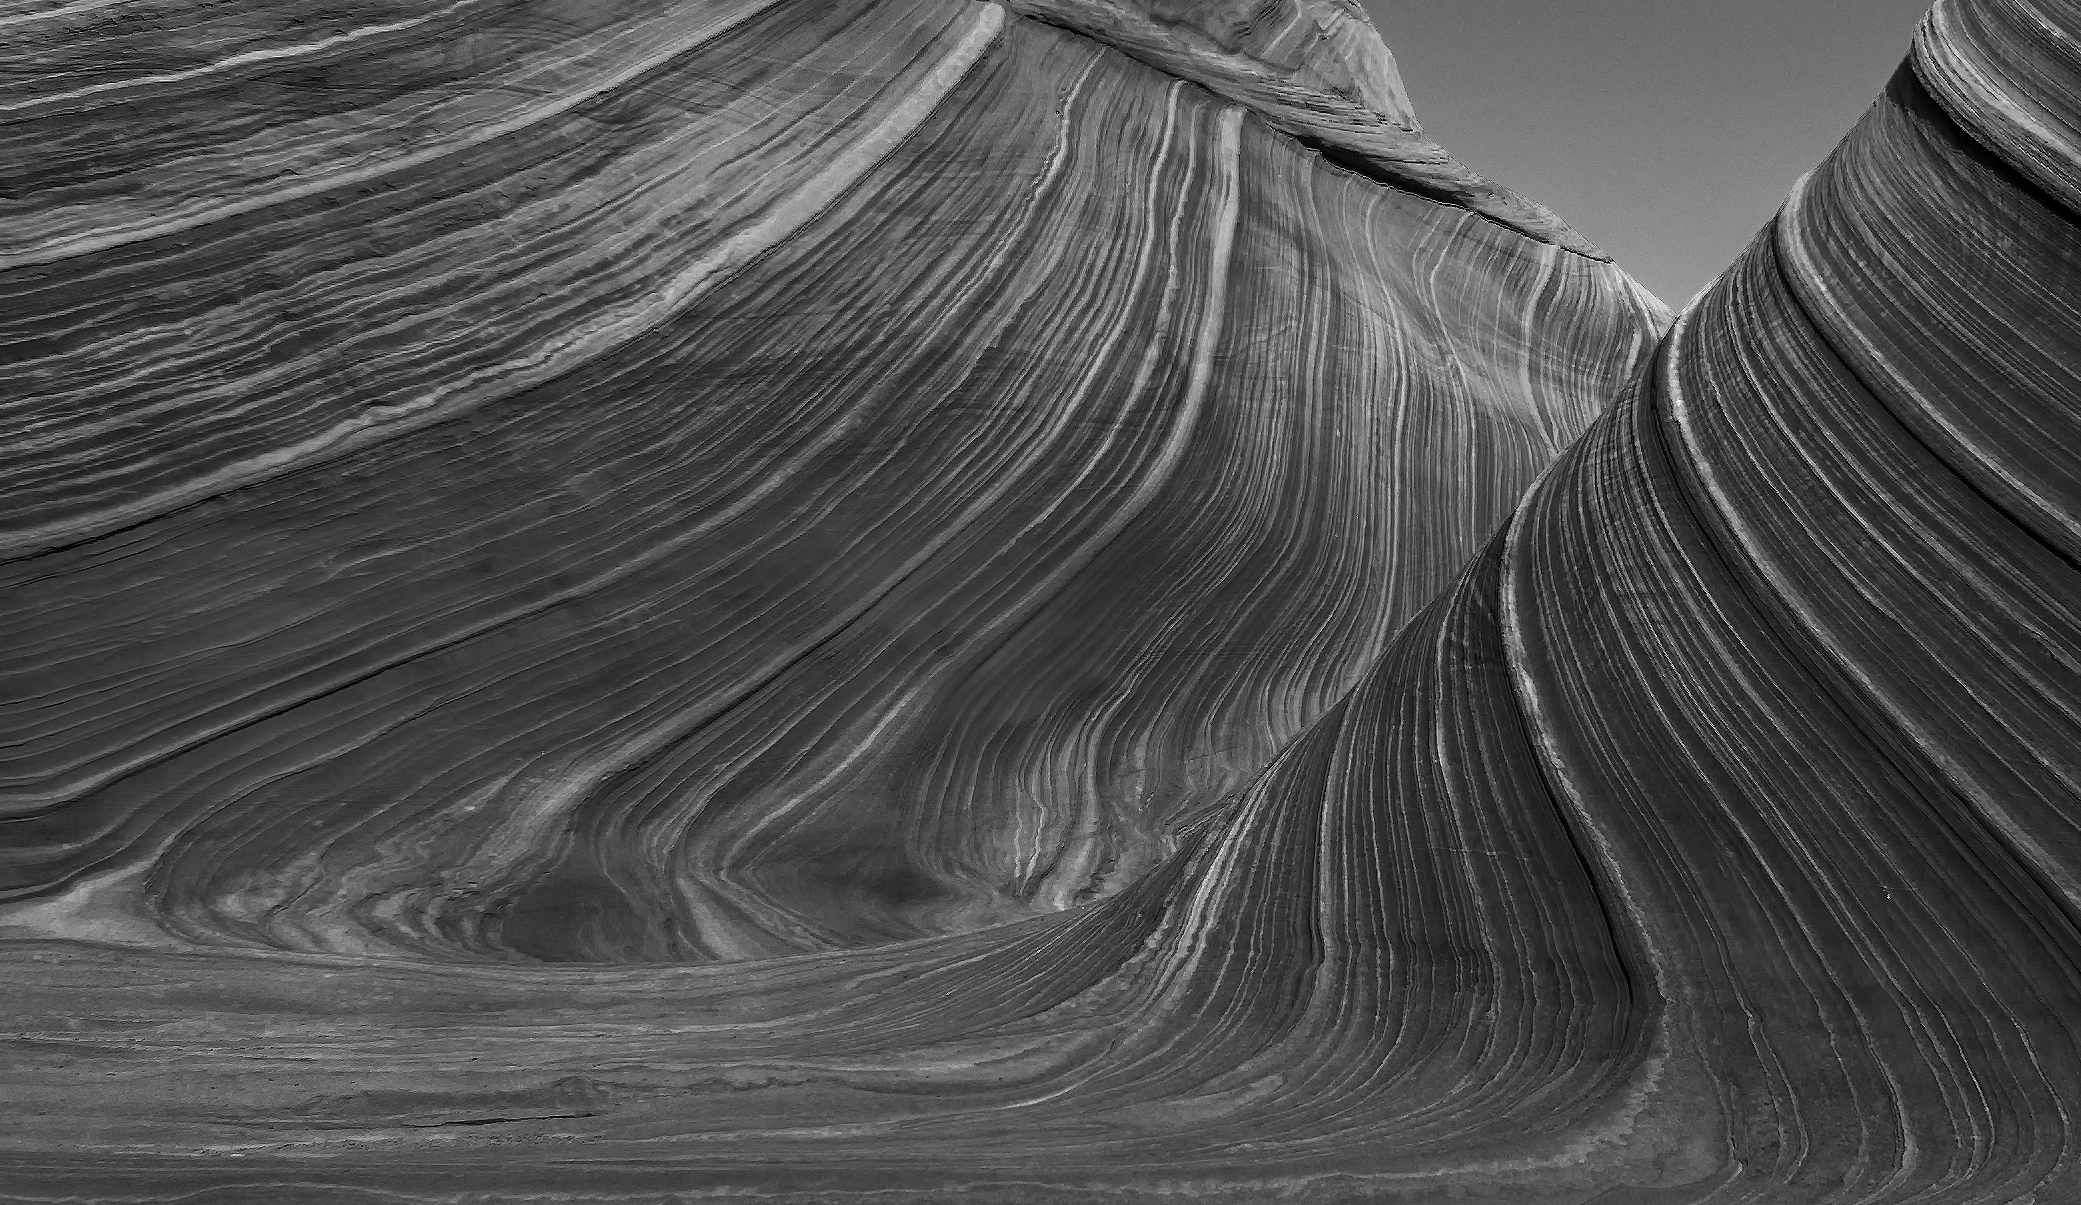
wing, black and white, wood, white, photography, wave, line, black, monochrome, close up, sketch, drawing, thewave, coyotebutesnorth, monochrome photography